Jim Cavanagh

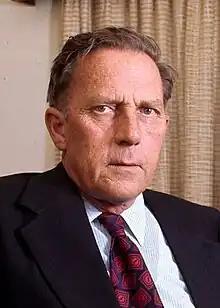
Cavanagh in 1973

James Luke Cavanagh (21 June 1913 – 19 August 1990) was an Australian trade unionist and politician. A member of the Australian Labor Party (ALP), he was a Senator for South Australia from 1962 to 1981 and held ministerial office in the Whitlam government as Minister for Works (1972–1973), Aboriginal Affairs (1973–1975), and Police and Customs (1975). Prior to entering parliament he was an influential union leader as secretary of the Plasterers' Society of South Australia from 1945 to 1962.